Boca Raton Bowl

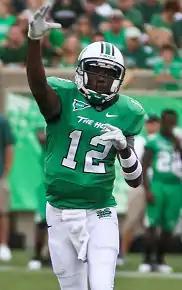
2014 MVP Rakeem Cato

Won (5): BYU, James Madison, Marshall, South Florida, UAB